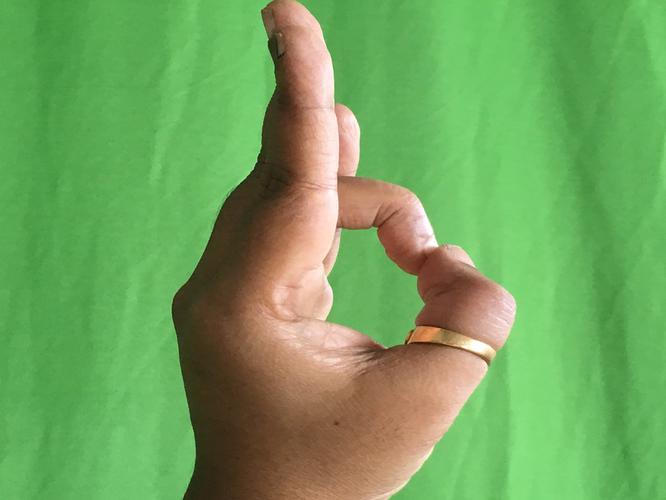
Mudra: Mayura
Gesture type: single_hand